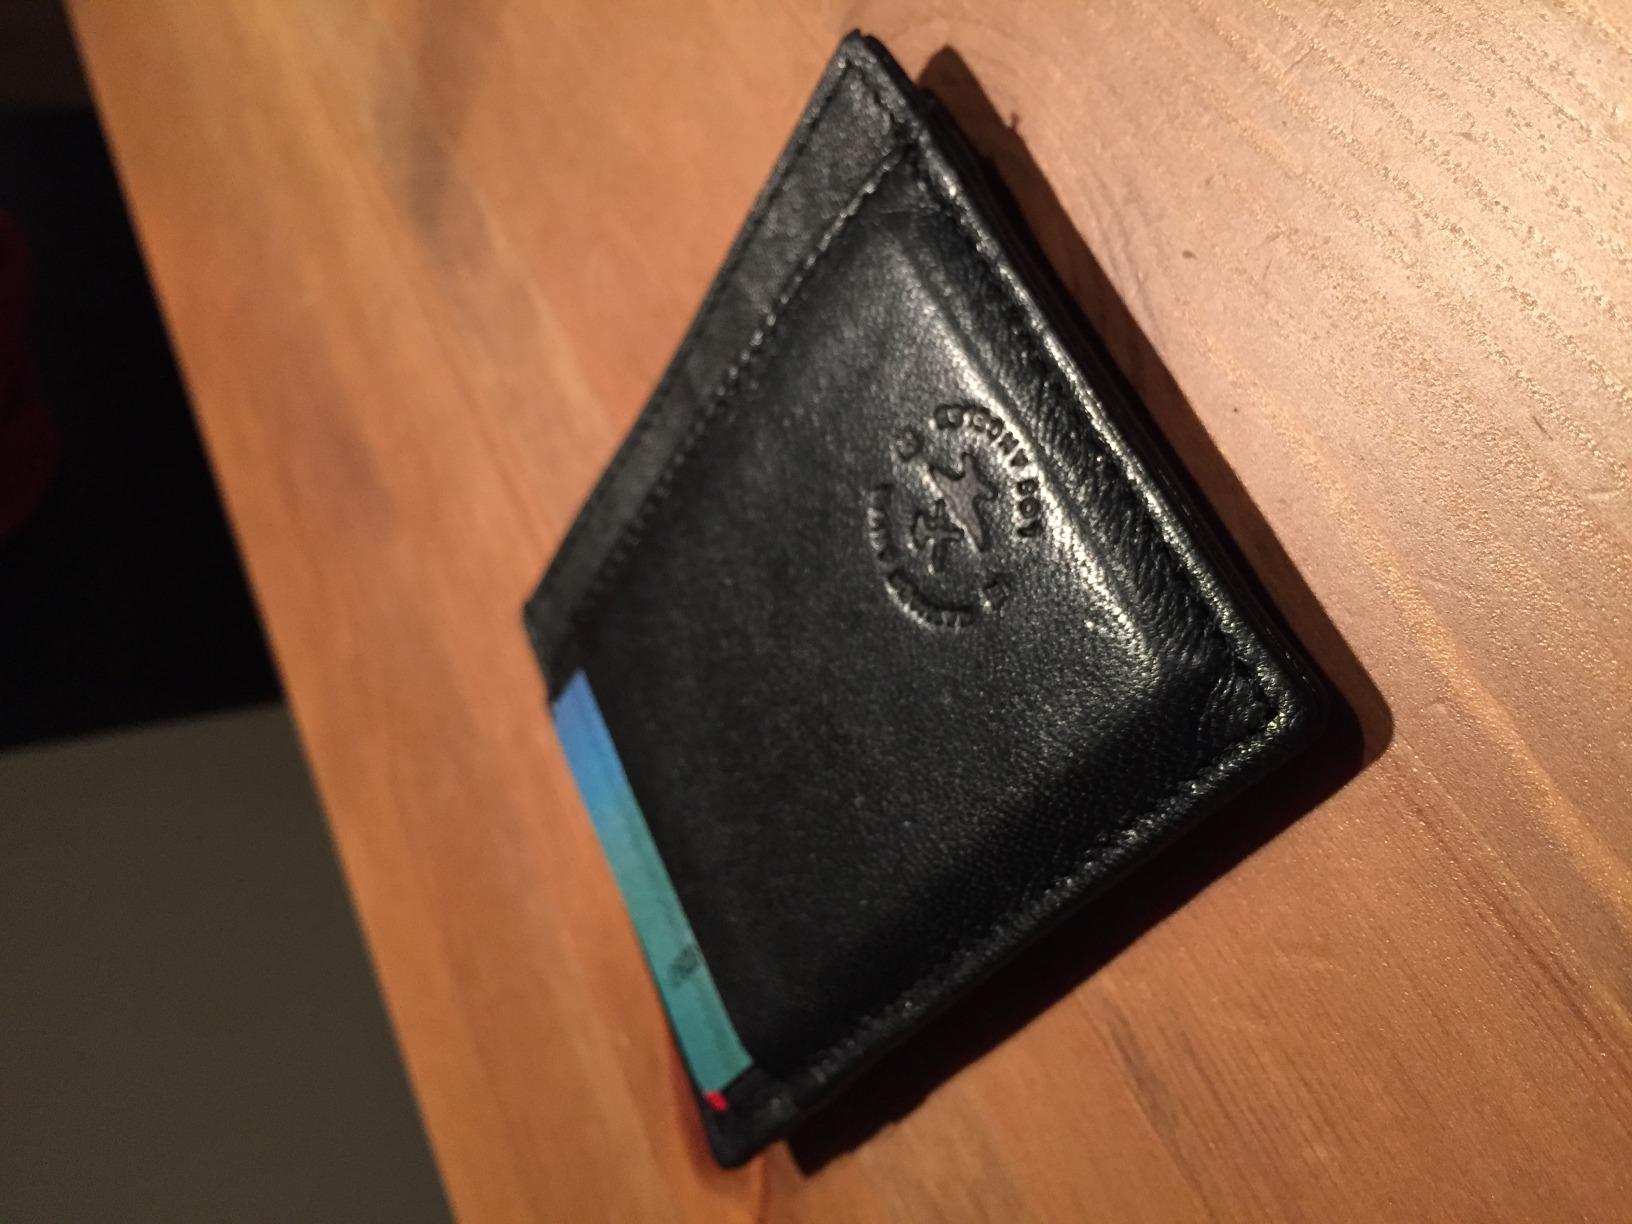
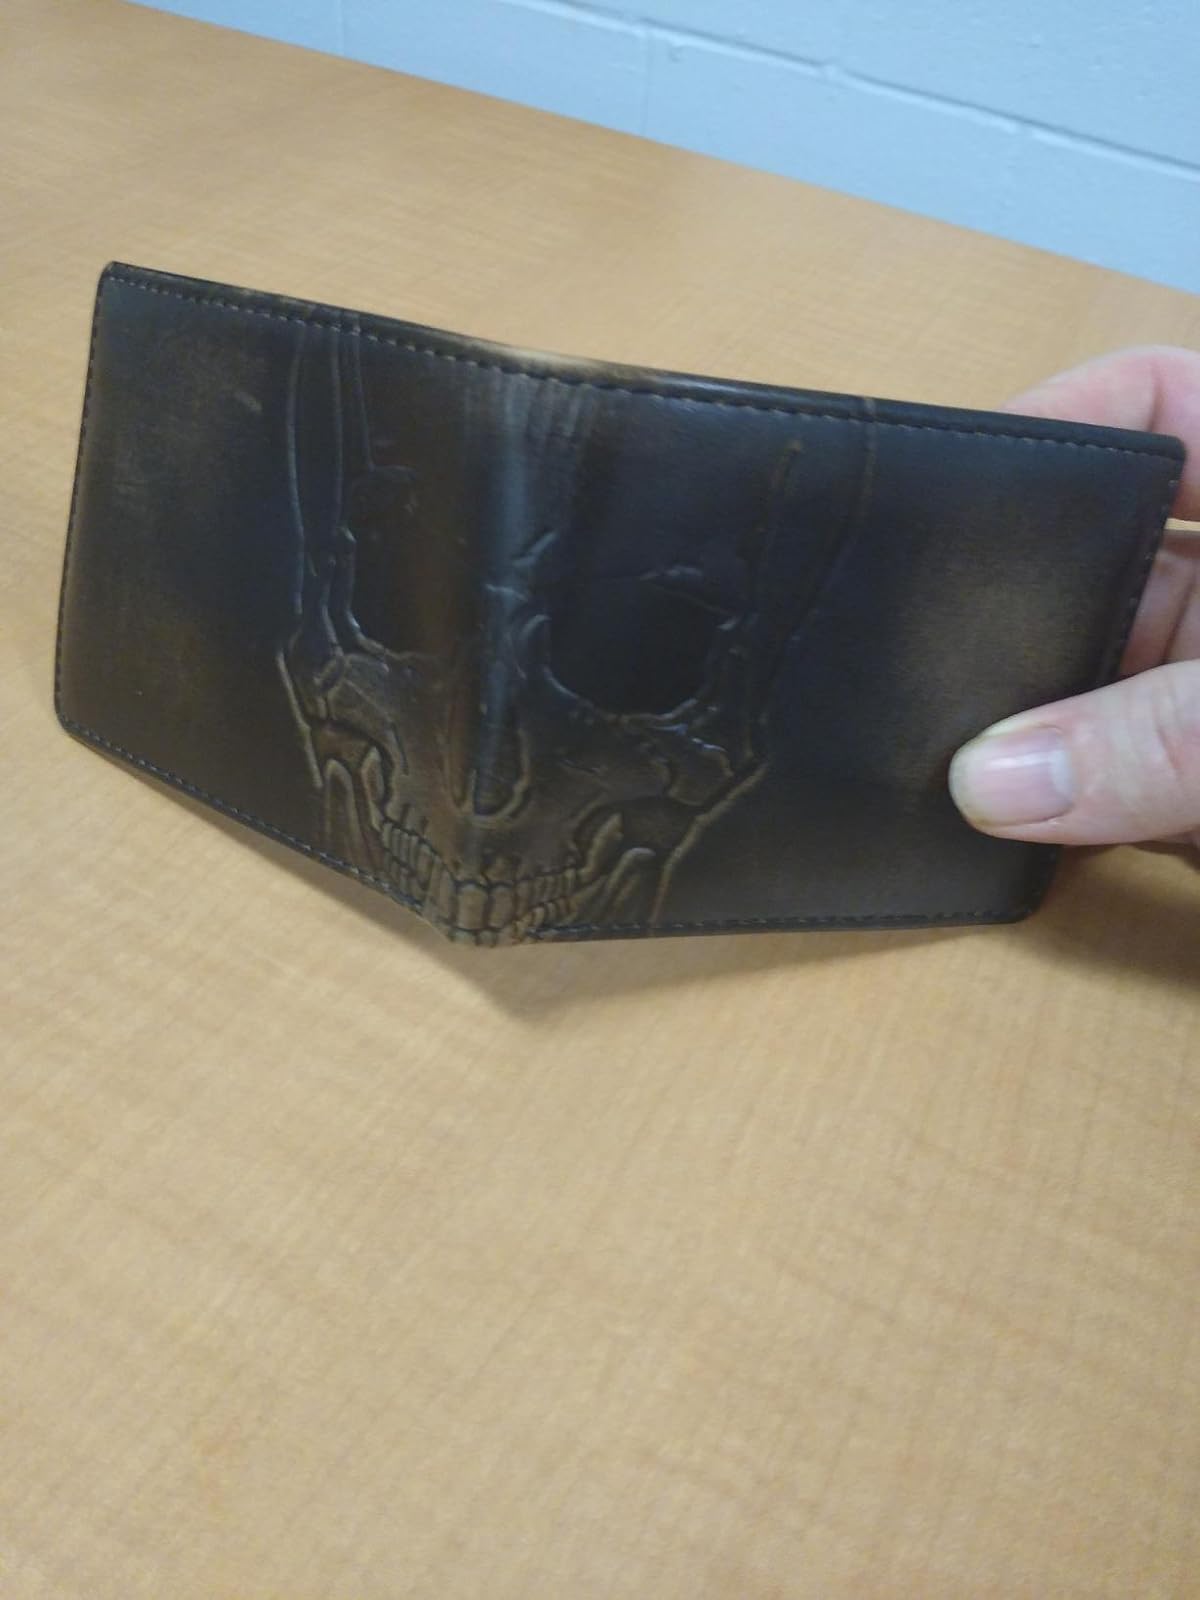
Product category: accessories_wallet
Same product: no